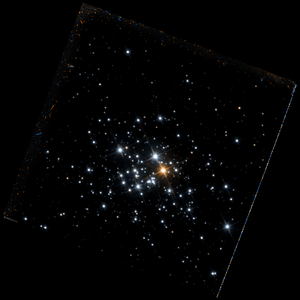
NGC 1984 est un amas ouvert associé à une nébuleuse en émission situé dans la constellation de la Dorade. Cet amas et cette nébuleuse sont situés dans le Grand Nuage de Magellan. NGC 1984 a été découvert par l'astronome britannique John Herschel en 1835.